Ayilo

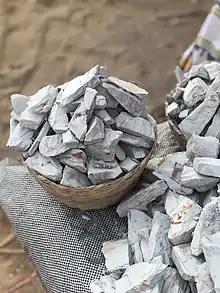
Ayilo in Ghana

Ayilo, also known as ayilor, hyile," and ferinkasa", is a Ghanaian term for bentonite clay. It is a baked solid white clay usually taken by pregnant women. They are usually baked into egg-shaped balls. Ewes call it "agatawoe/agatawe", Gas called it "ayilo", English call it kaolin and the Akans call it "shirew/shile".